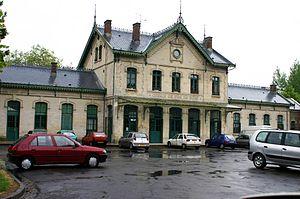
Cet article recense les gares ferroviaires françaises classées ou inscrites au titre des monuments historiques.